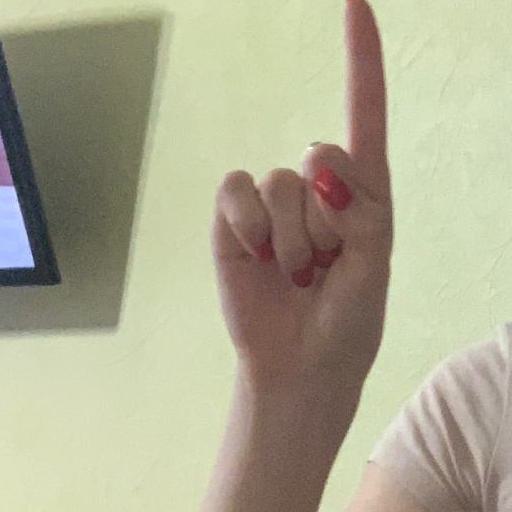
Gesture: one